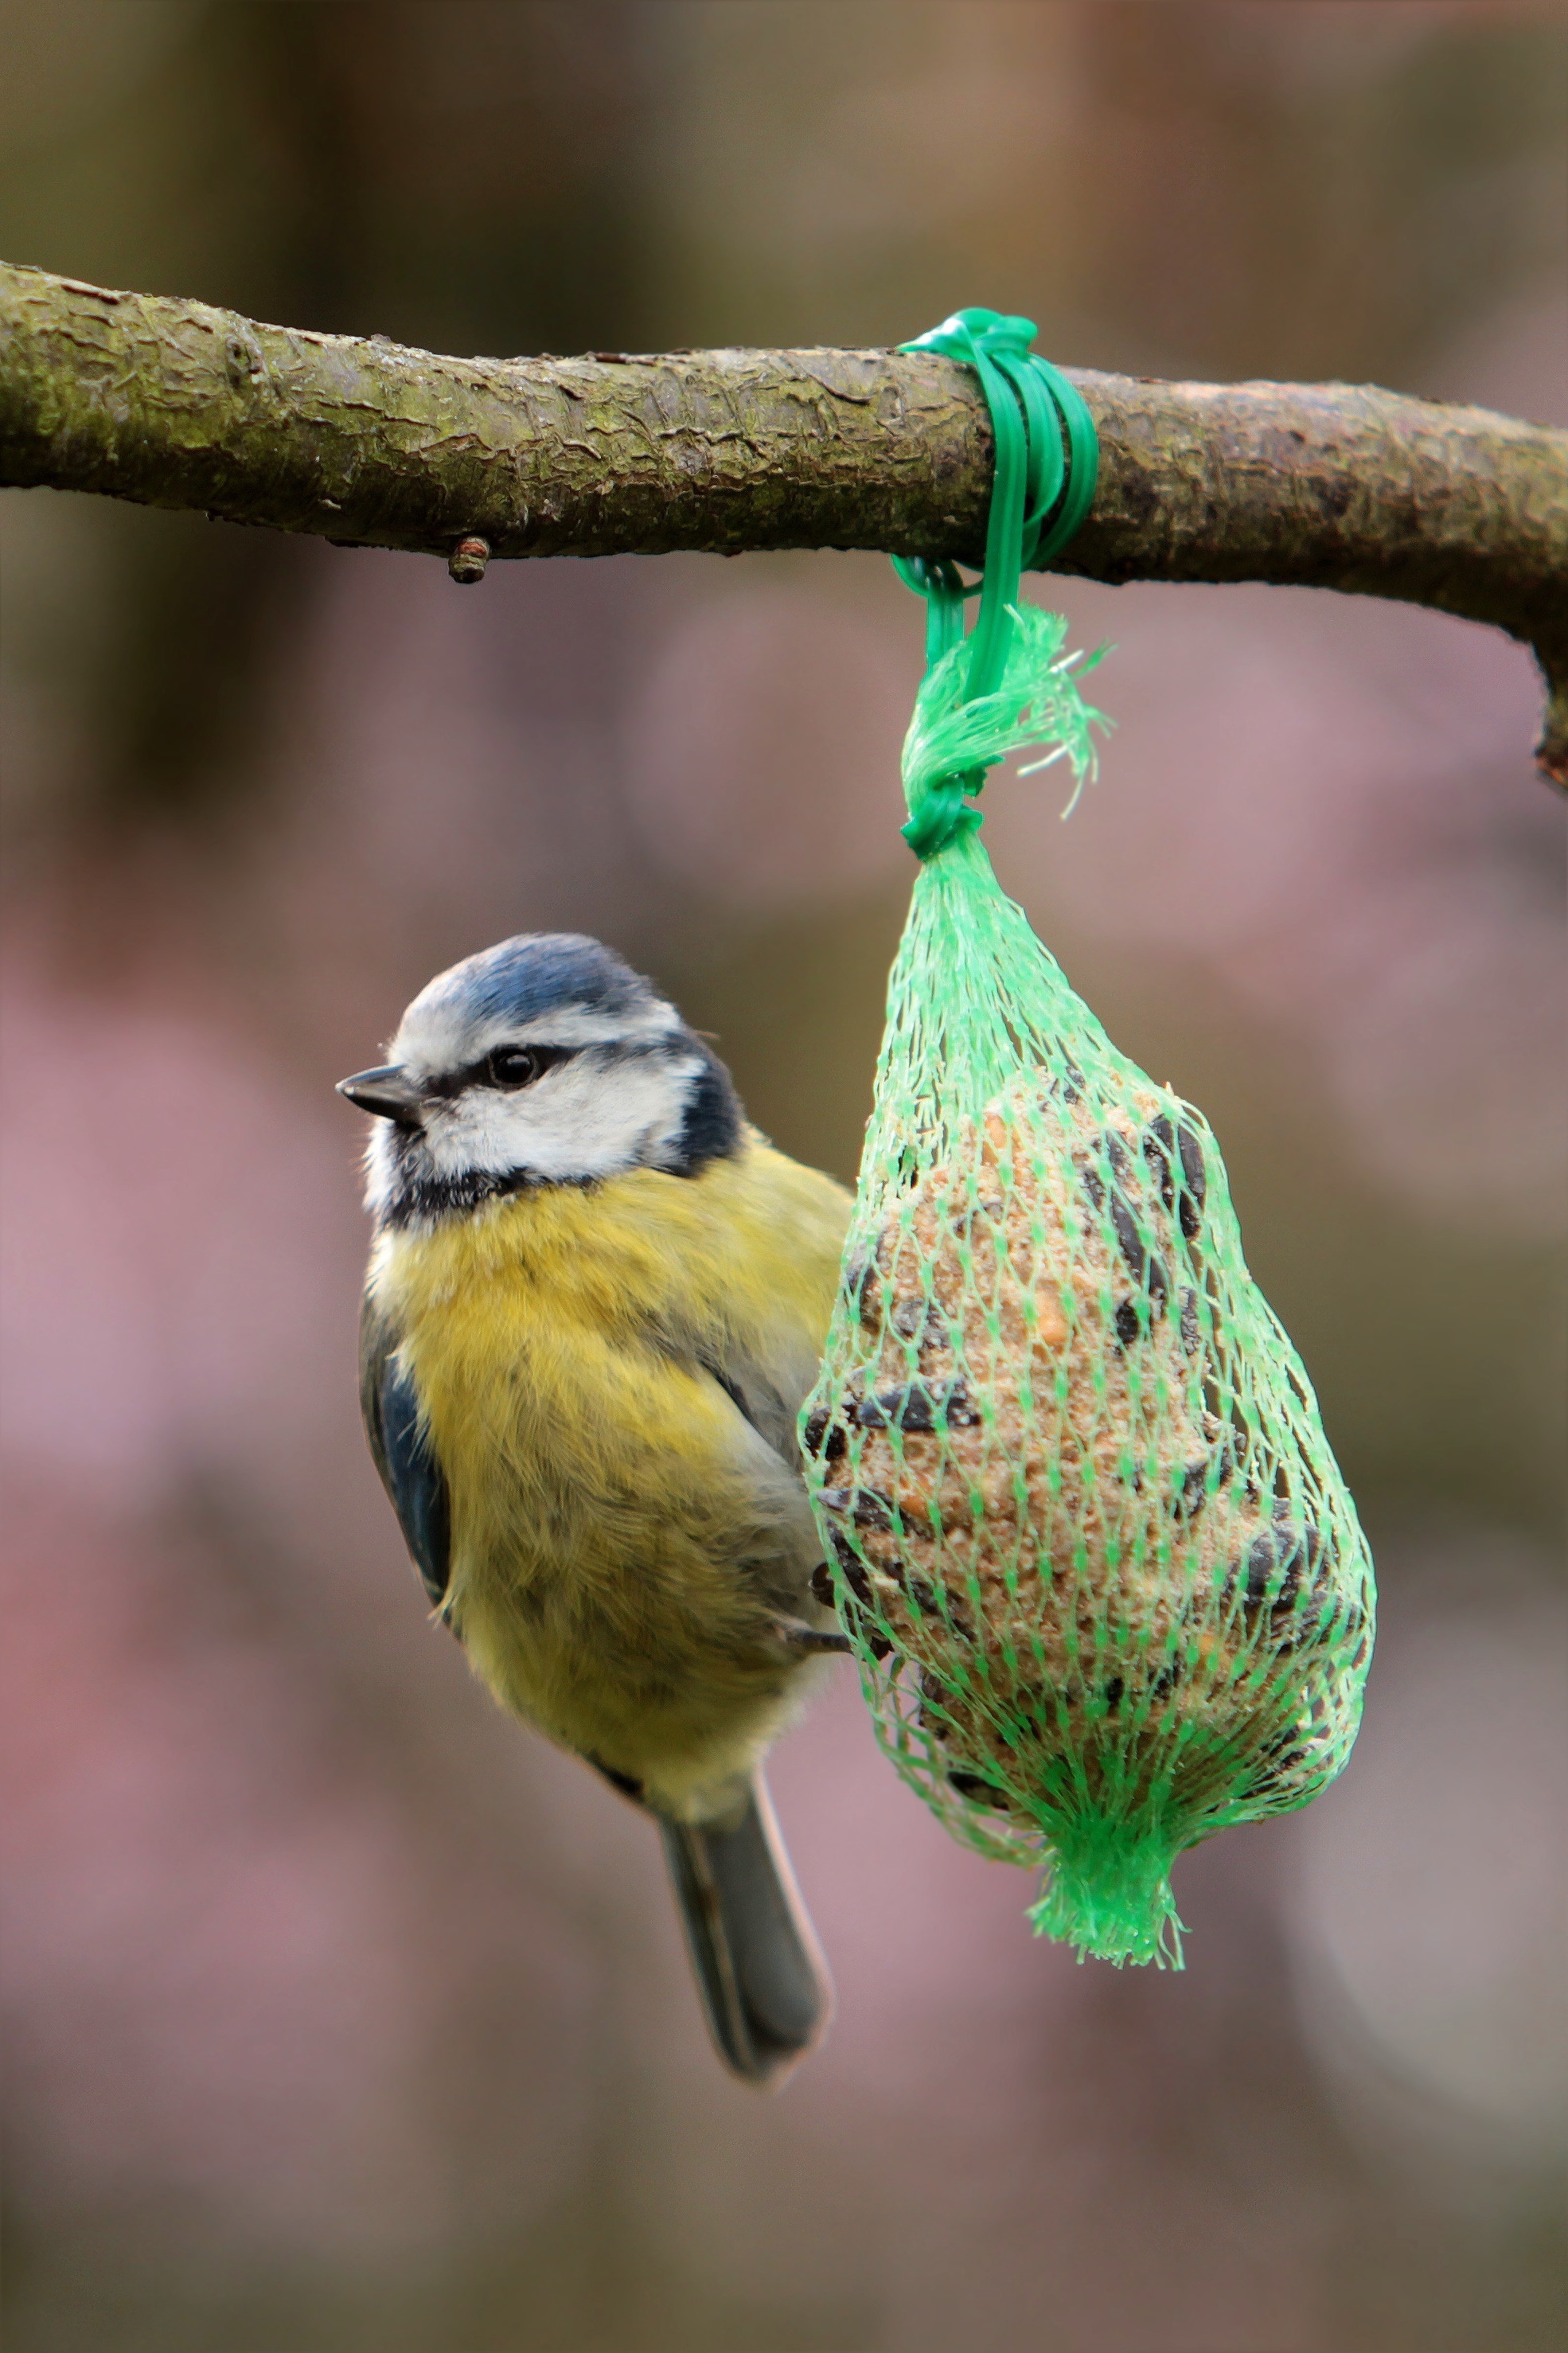
nature, branch, bird, wildlife, green, beak, garden, flora, fauna, close up, vertebrate, blue tit, finch, parakeet, macro photography, fat balls, perching bird, common pet parakeet